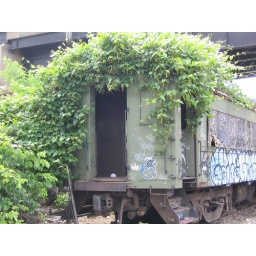
The abandoned train car is sadly no longer near Station Square